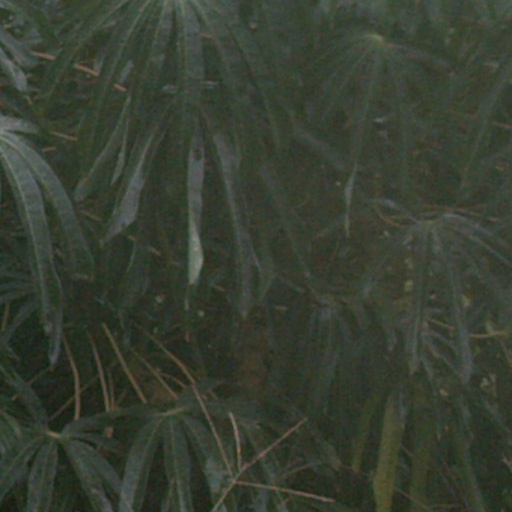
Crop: cassava